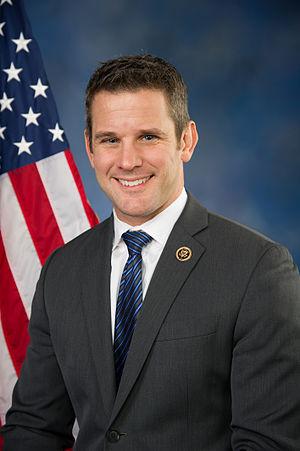
Adam Kinzinger, né le 27 février 1978 à Kankakee, est un homme politique américain, membre du Parti républicain. Depuis 2011, il est élu pour l'Illinois à la Chambre des représentants des États-Unis, où il représente d'abord le onzième district de l'Illinois puis le seizième district de l'État.